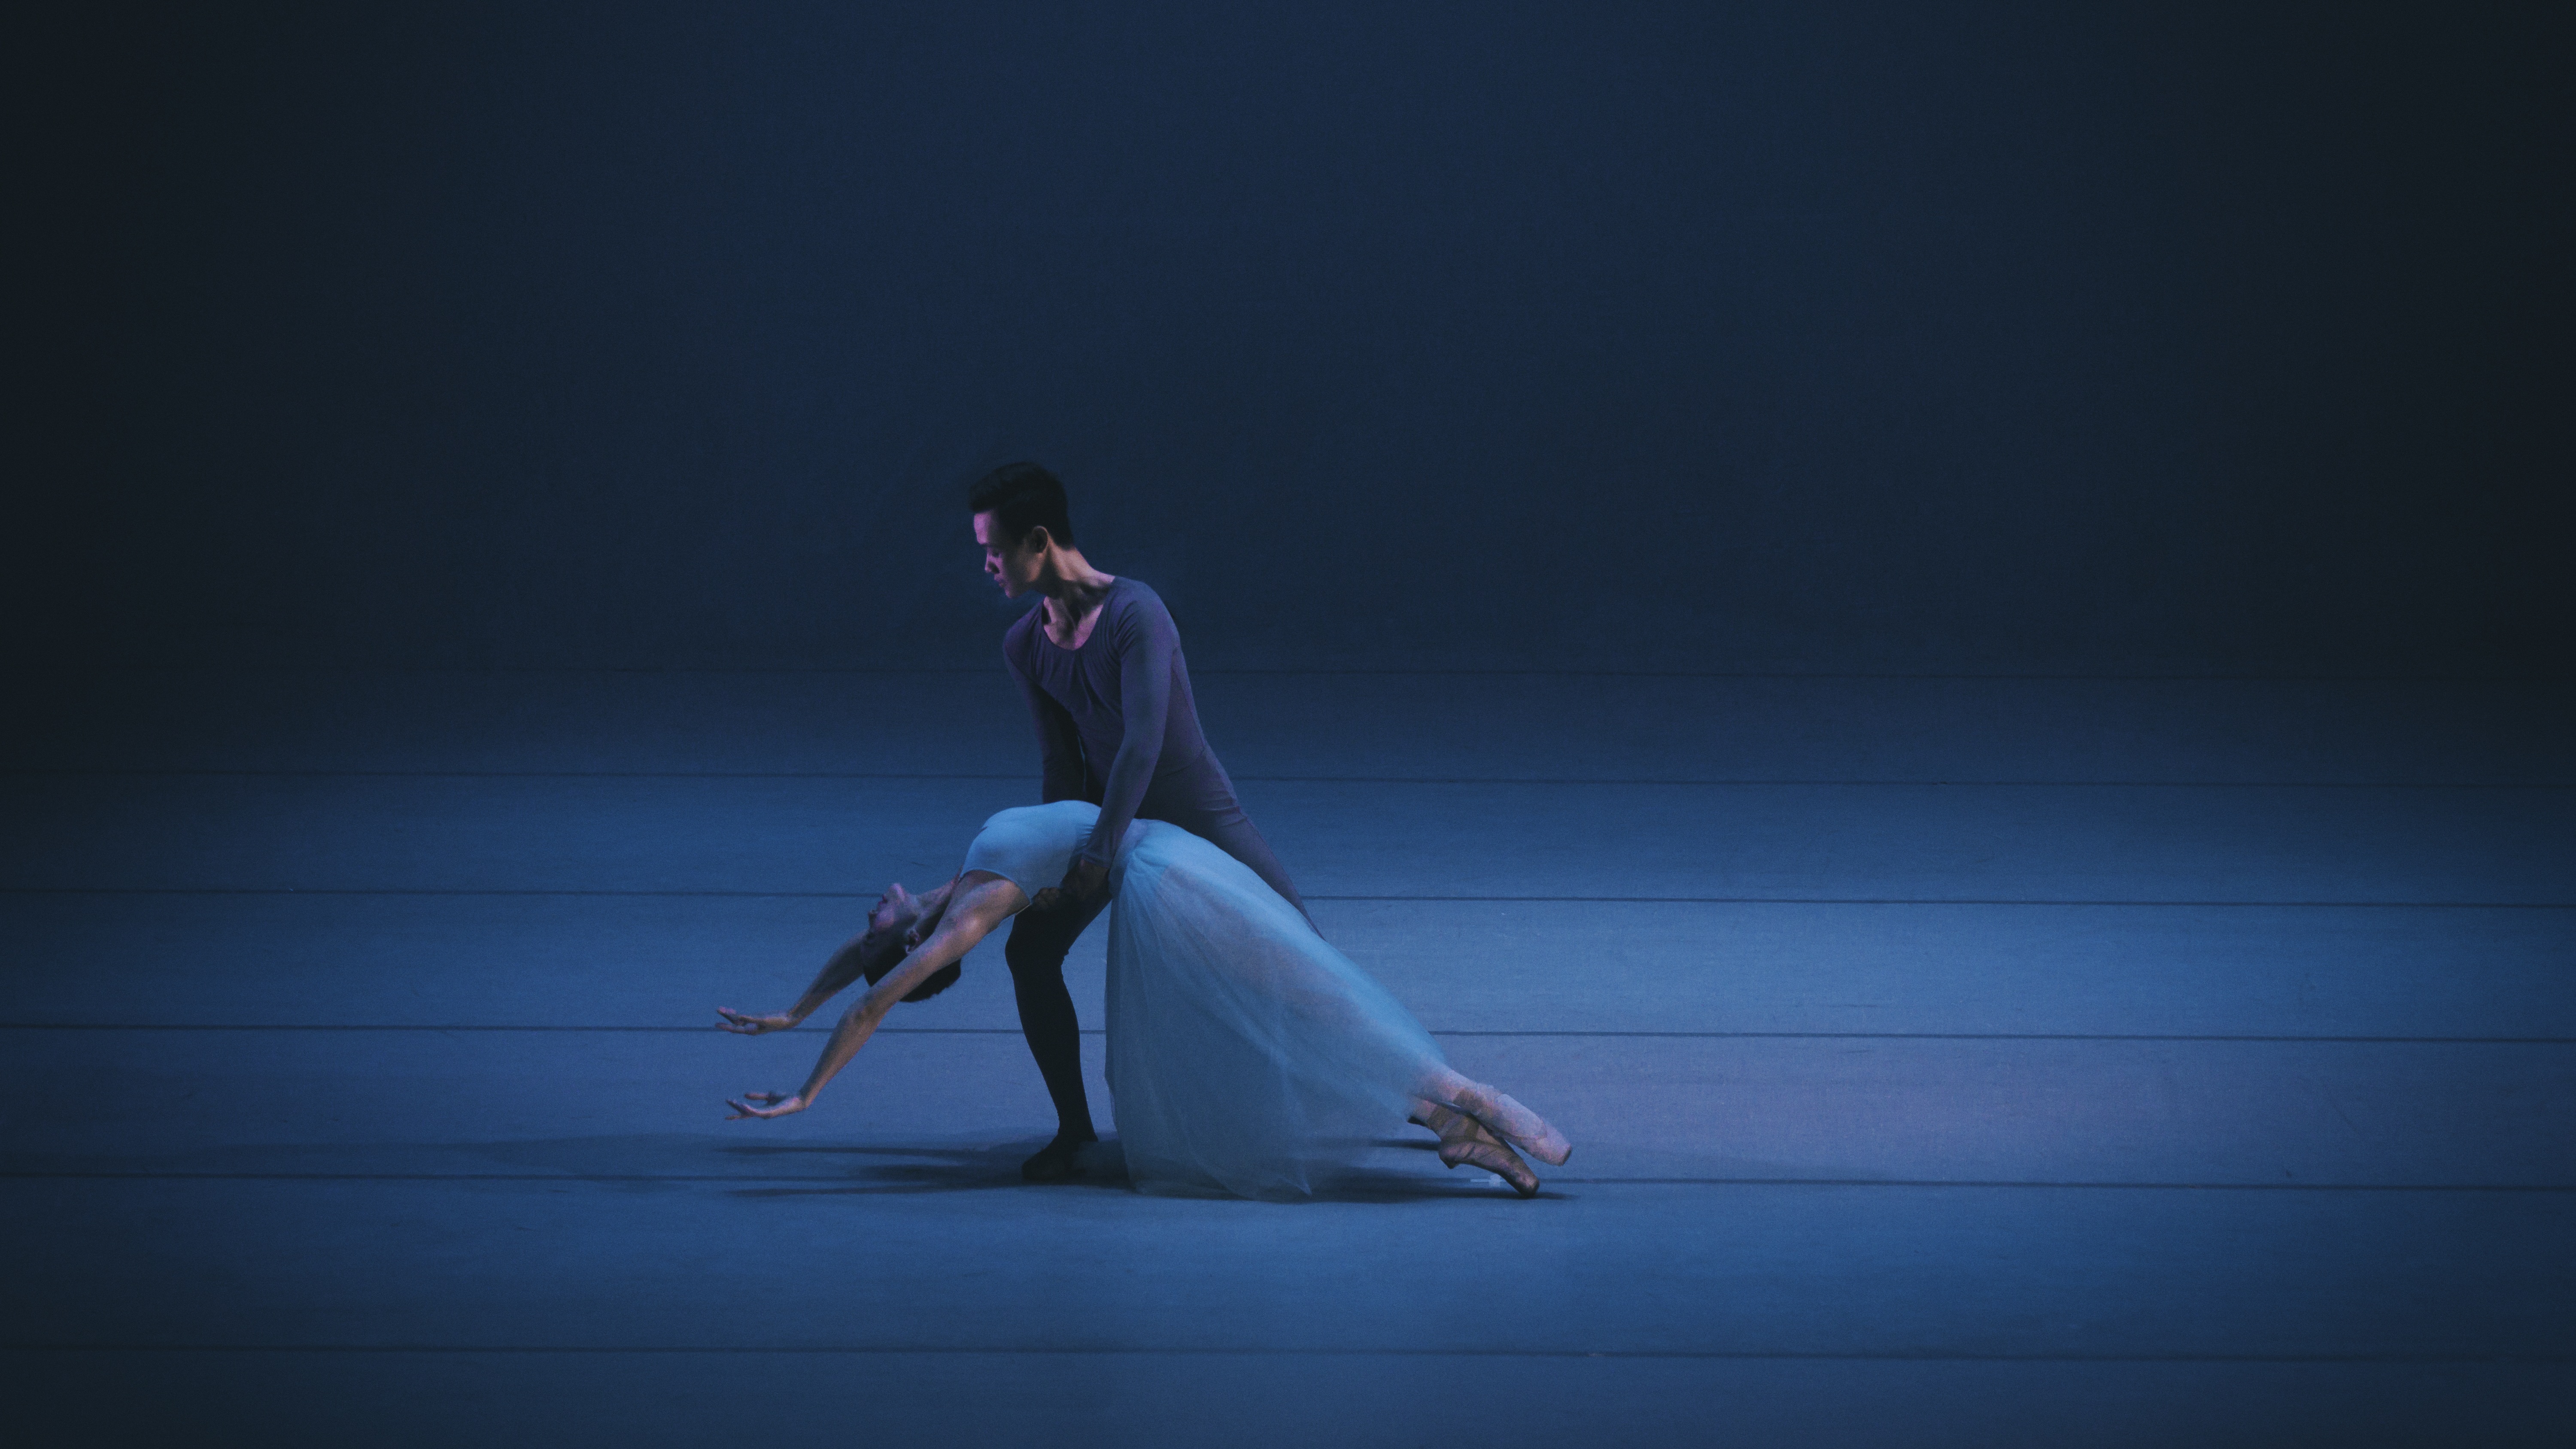
dance, ballet, performance art, duo, sports, event, entertainment, performing arts, choreography, team sport, modern dance, concert dance